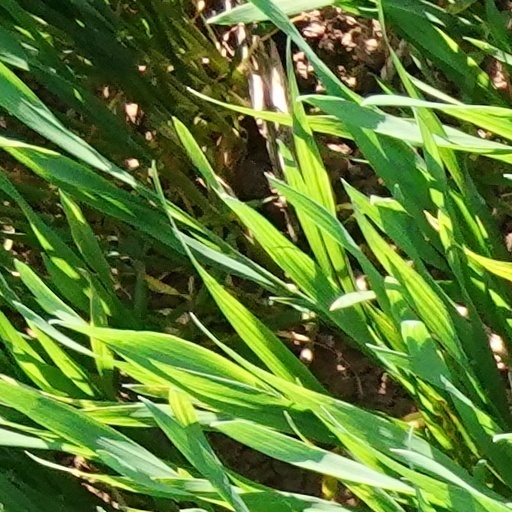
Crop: wheat